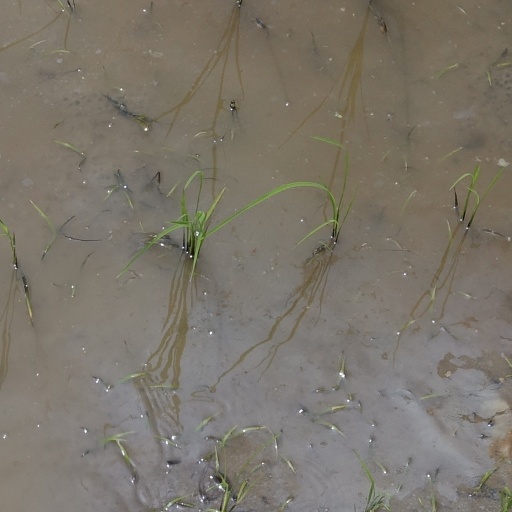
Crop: rice